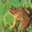
Label: frog